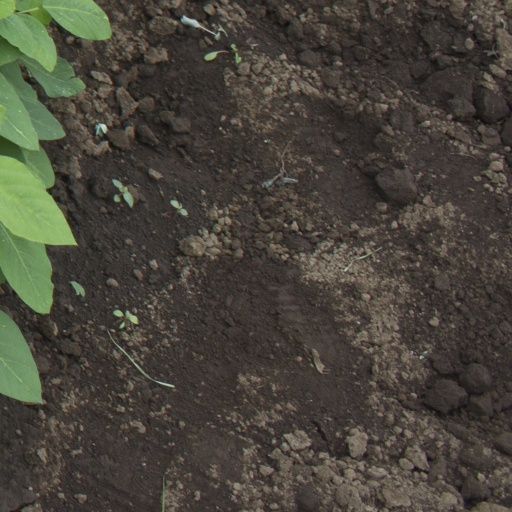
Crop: soybean